2017–2018 North Korea crisis

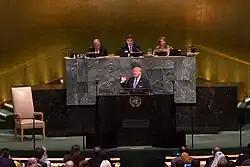
U.S. President Donald Trump giving his address at the 72nd Session of the United Nations General Assembly

On July 4 North Korea conducted the first publicly announced flight test of its ICBM Hwasong-14, timed to coincide with the U.S. Independence Day celebrations. This flight had a claimed range of eastwards into the Sea of Japan (East Sea of Korea) and reached an altitude of during a 39-minute flight. The U.S. government experts classified the missile launch as a big step in Pyongyang's quest to acquire a nuclear-tipped weapon capable of hitting the U.S. North Korea declared it was now "a full-fledged nuclear power that has been possessed of the most powerful inter-continental ballistic rocket capable of hitting any part of the world".